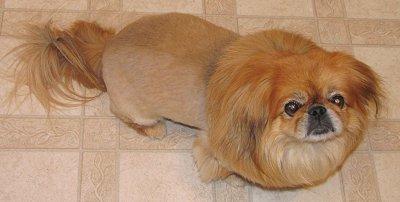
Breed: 480-n000125-Pekinese